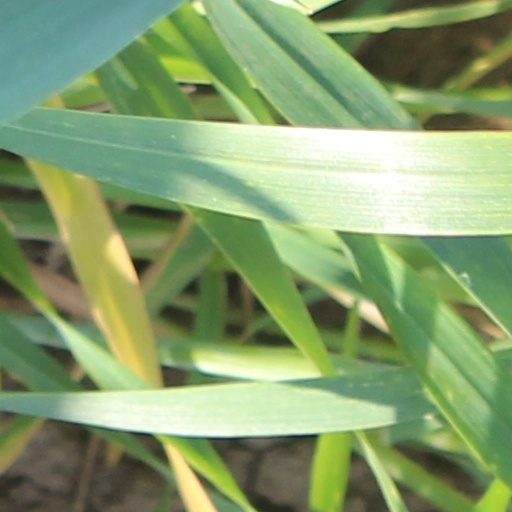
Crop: wheat